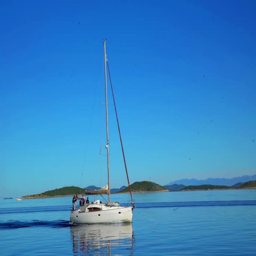
it is a beautiful day on the sea .